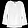
Label: Shirt